Marco Cianfanelli

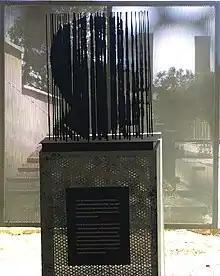
Replica of Nelson Mandela Artwork at Apartheid Museum by Marco Cianfanelli

In 1992, Cianfanelli received his BA/FA (painting) from the University of the Witwatersrand.